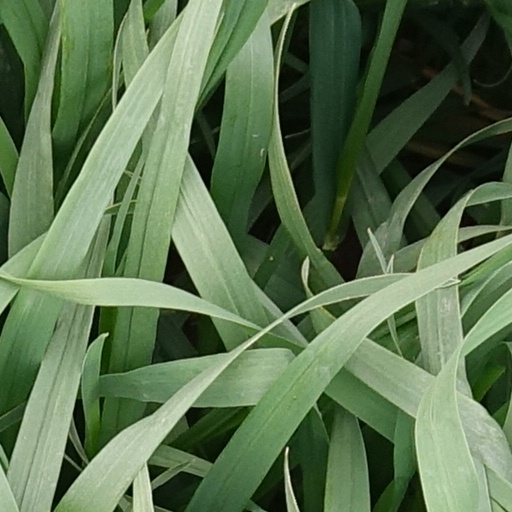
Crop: wheat